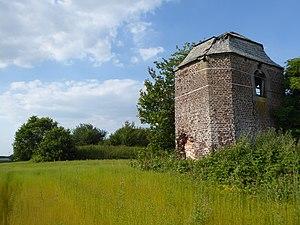
Chapelle Saint-Donat de Blehen (M) ainsi que la butte sur laquelle s'élève l'édifice et le tumulus voisin (S) This is a photo of a monument in Wallonia, number: 64034-CLT-0006-01
Le tumulus de Blehen ou tombe de Blehen est un tumulus situé à Blehen dans la commune belge de Hannut en province de Liège.
Cette page regroupe l'ensemble du patrimoine immobilier classé de la ville belge de Hannut.